Second impeachment inquiry into Andrew Johnson

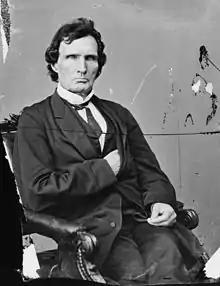
Thaddeus Stevens, chair of the Select Committee on Reconstruction

On January 27, 1868, Rufus P. Spalding moved that the rules be suspended so that he could present a resolution resolving,